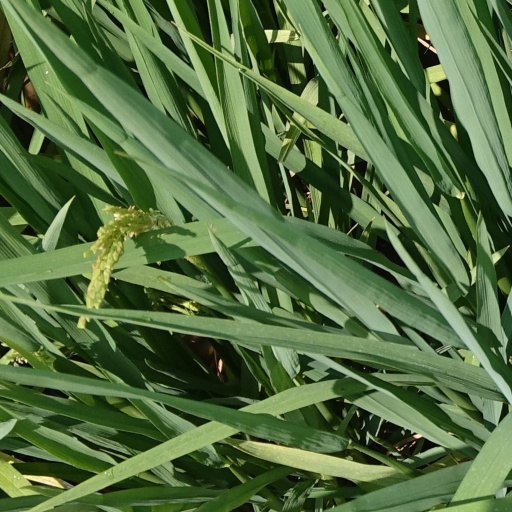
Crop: rice